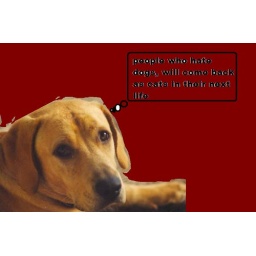
people who hate dogs will come back as cats in thei next life